Kajetan Dzierżykraj-Morawski

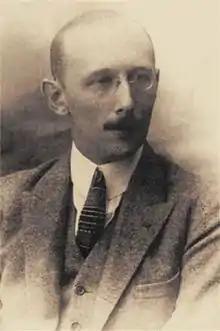
Kajetan Dzierżykraj-Morawski, before 1939

Kajetan Dzierżykraj-Morawski (also known as Jan Chomęcki; 19 April 1892 – 2 November 1973) was a Polish politician, diplomat, and journalist. He served as the Minister of Foreign Affairs of the Republic of Poland and the "Polish High Commissioner of Danzig".